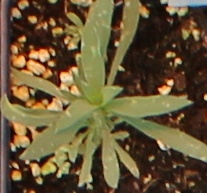
Label: Kochia